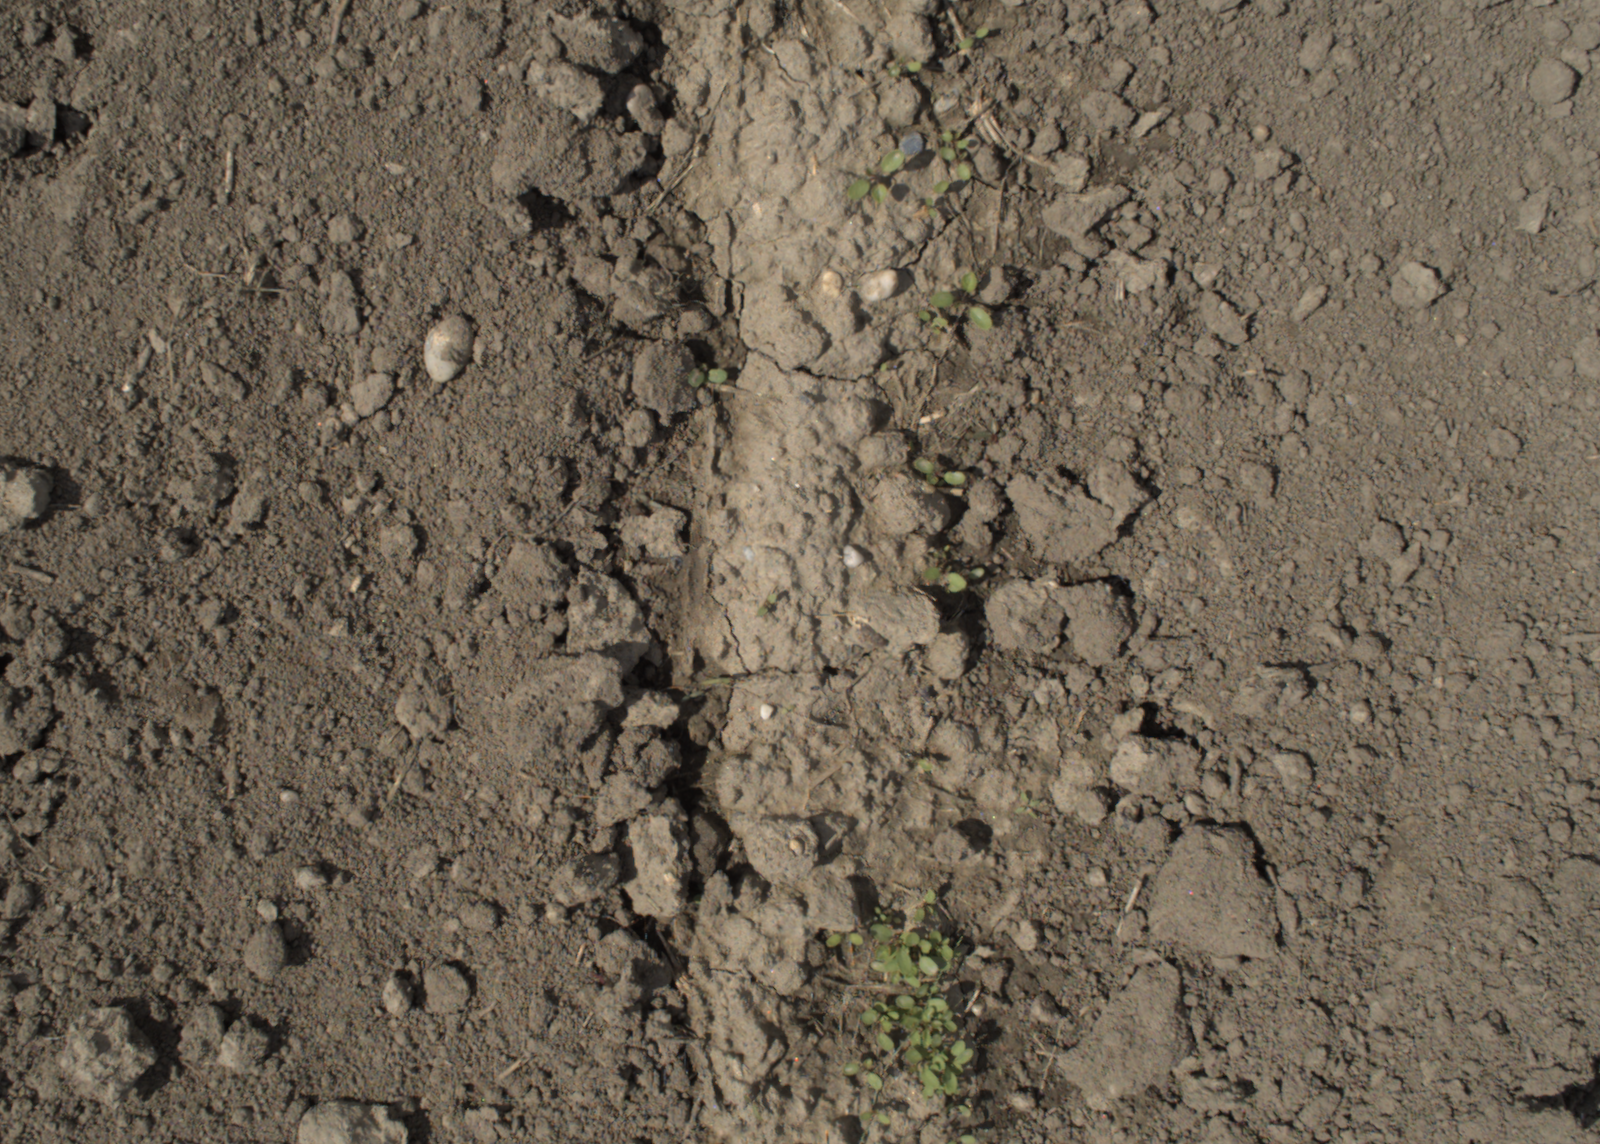
Capture date: 28.05.2021 10:31:16
Weather: mixed
Wind: medium
Seeding date: 27.04.2021
Plant canopy height (mm): 1018